AFL Challenge

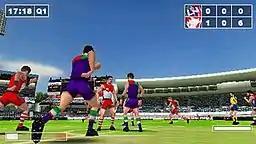
Fremantle vs. Sydney Swans screenshot

As part of the marketing campaign for AFL Challenge, Network Ten's program, Thursday Night Live, promoted the game and its sister title Rugby League Challenge, claiming it was the inspiration for an inter-league kicking competition. TV advertisements promoting both Sony's new PSP model and AFL Challenge were run on Channel 10 during the first week of the finals season. Asides from TV, AFL Challenge has also been advertised on the official AFL website, with a competition to win a PSP game pack including the game. Elsewhere online, Sony's Australian PSP site is featuring a front page advertisement for this title.